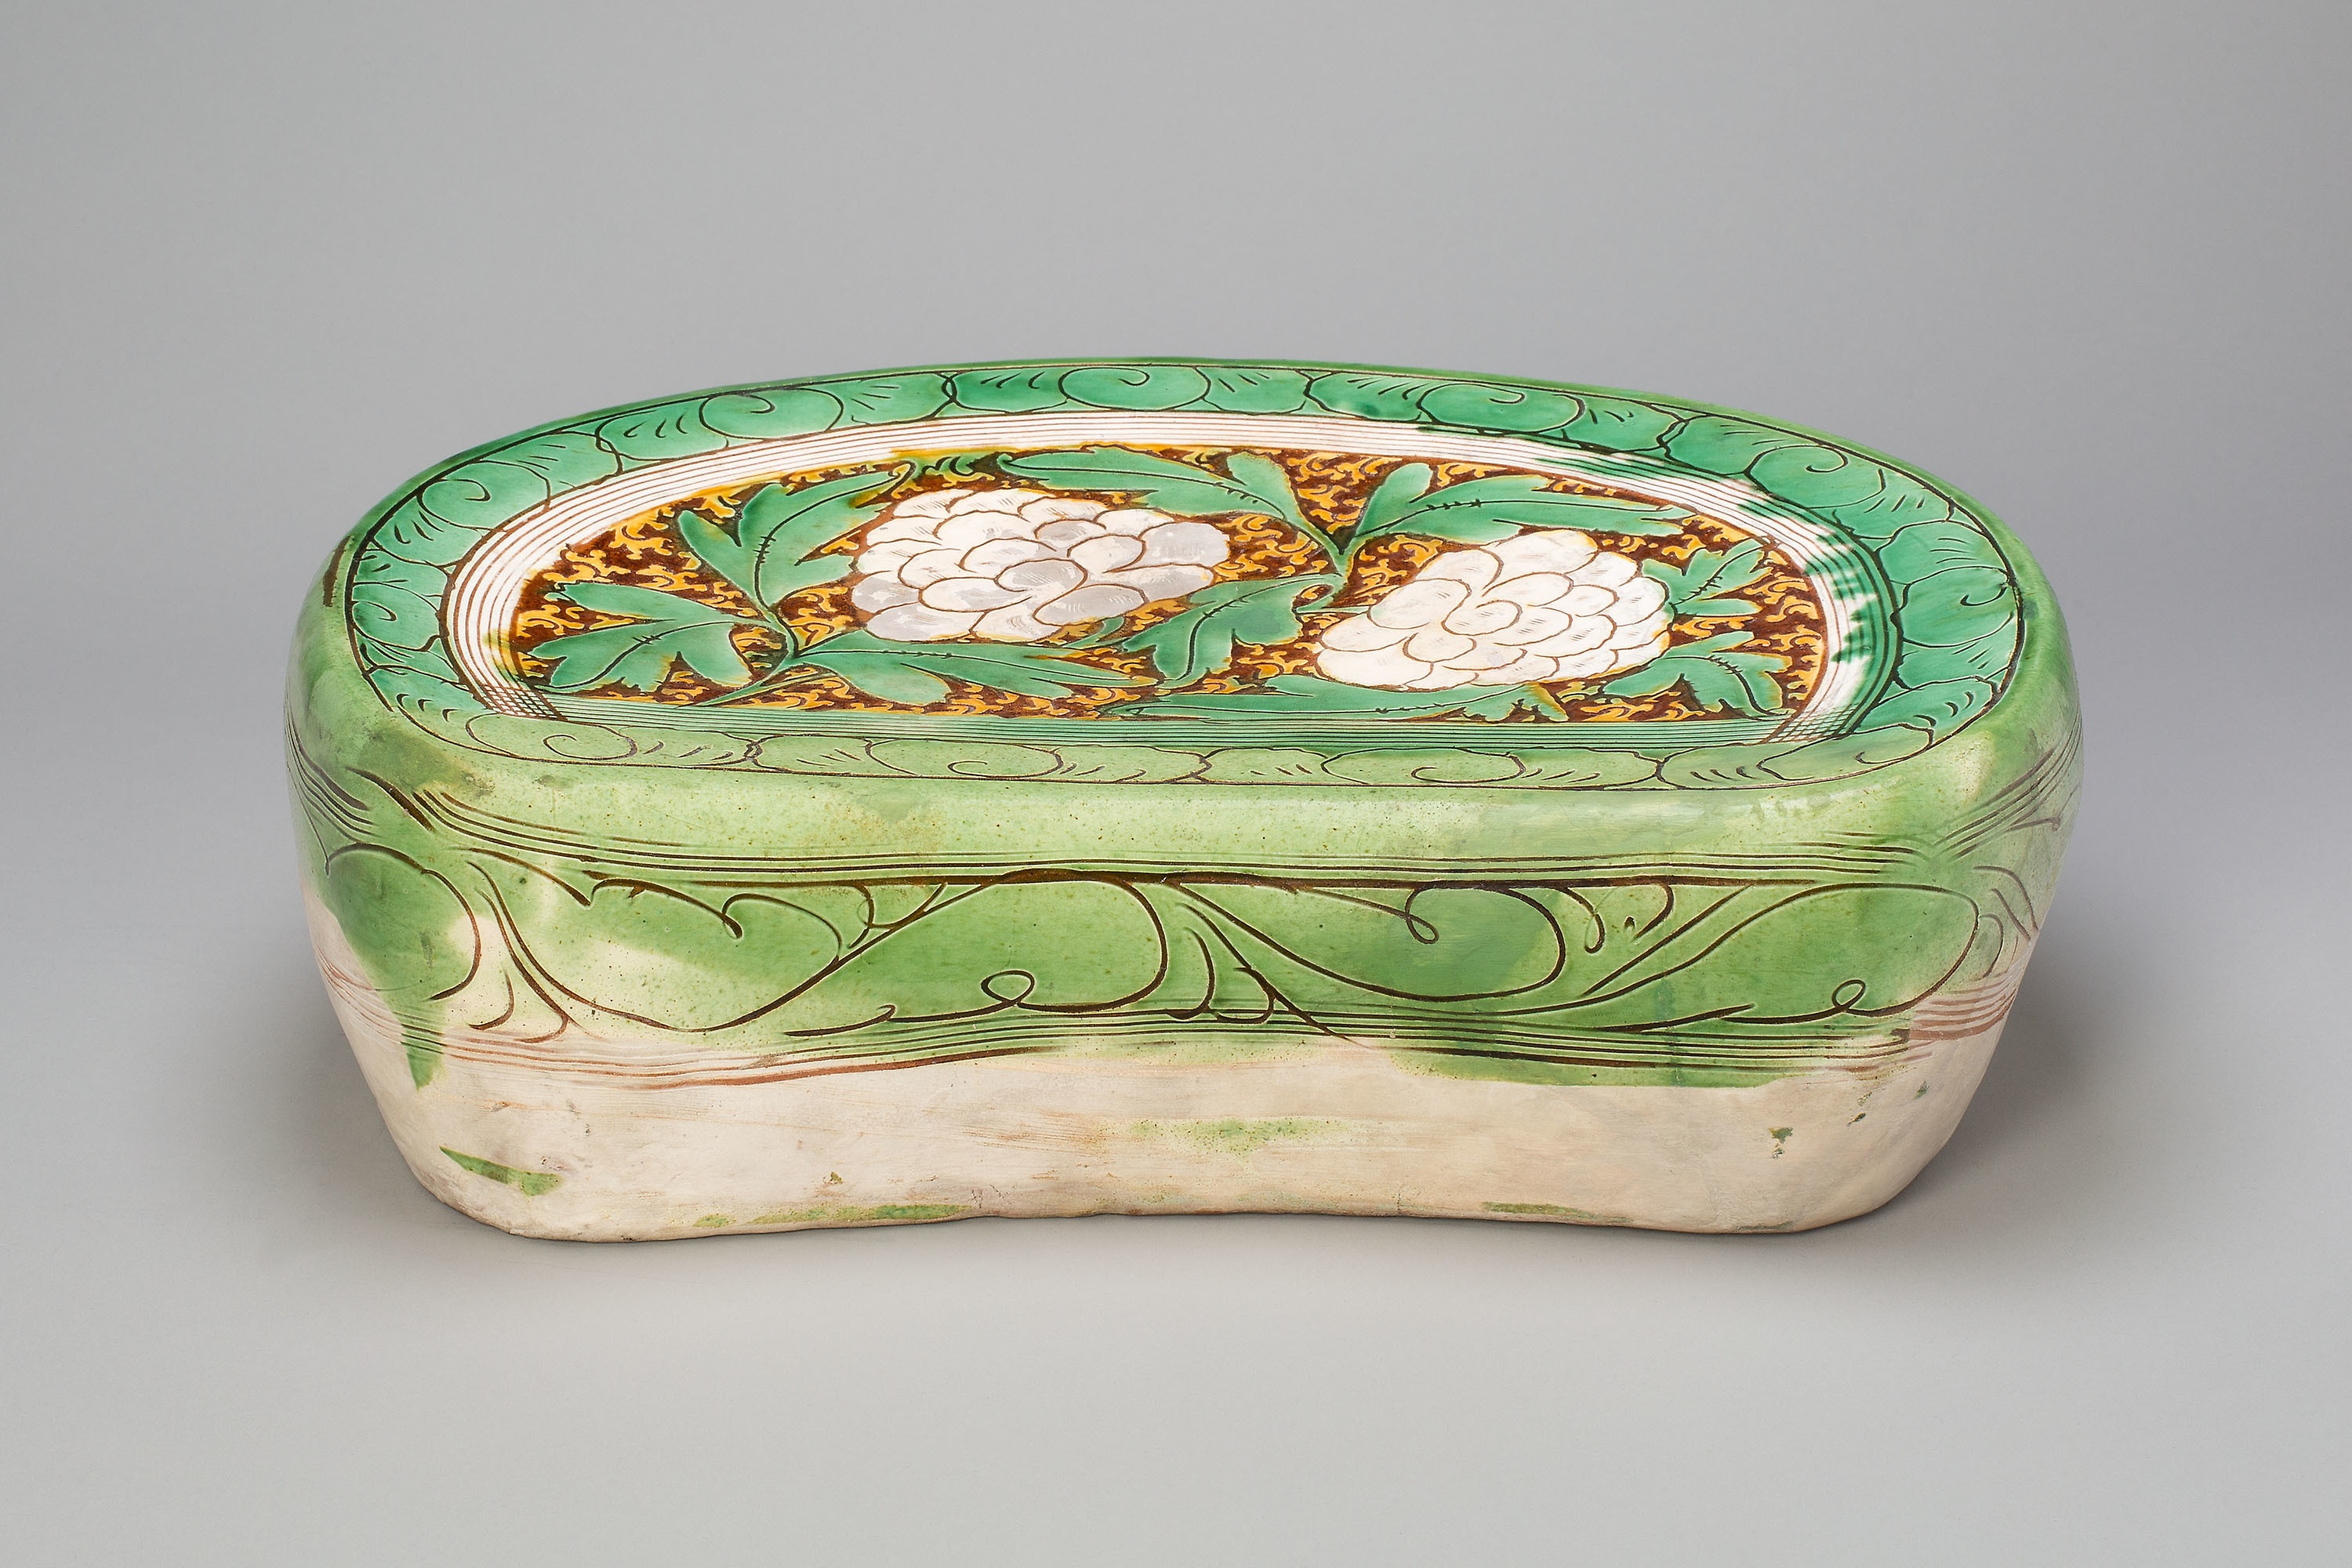
flowerpot, product, ceramic, box, platter, porcelain